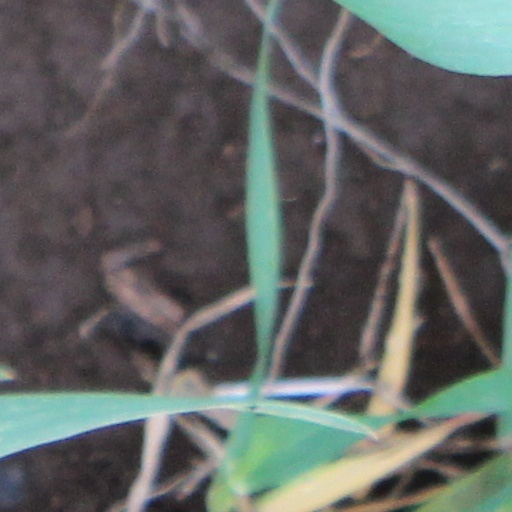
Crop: wheat